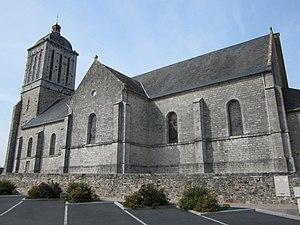
église Saint-Martin de fr:Montmartin-sur-Mer
Montmartin-sur-Mer est une commune française, située dans le département de la Manche en région Normandie, peuplée de 1 337 habitants.